Nizza Monferrato

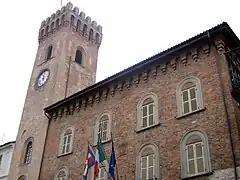
The town hall with its bell tower.

The "Palazzo Comunale" (Town Hall) is an imposing building with a natural brick facade dating from around the 14th or 15th century: it has served since its beginning as the seat of Nizza Monferrato's local government. The building has two upper floors, each of which has four windows, with cornice ornamentation in the form of an arched lunette. On the ground floor it has a broad internal arcade fronted by four arches, each supported by a large pillar. The coat of arms of the town is displayed above the wrought-iron balcony that links the two central windows on the first floor. The most important feature is, however, the ancient bell tower of the Town Hall, known by the citizens of Nizza Monferrato as "el campanone".